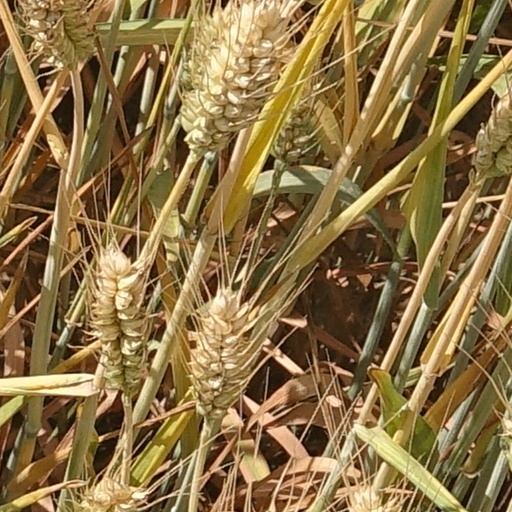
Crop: wheat